Antikythera mechanism

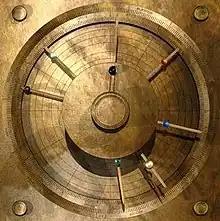
Computer-generated front panel of the Freeth model

The front dial has two concentric circular scales. The inner scale marks the Greek signs of the zodiac, with division in degrees. The outer scale, which is a movable ring that sits flush with the surface and runs in a channel, is marked off with what appear to be days and has a series of corresponding holes beneath the ring in the channel.